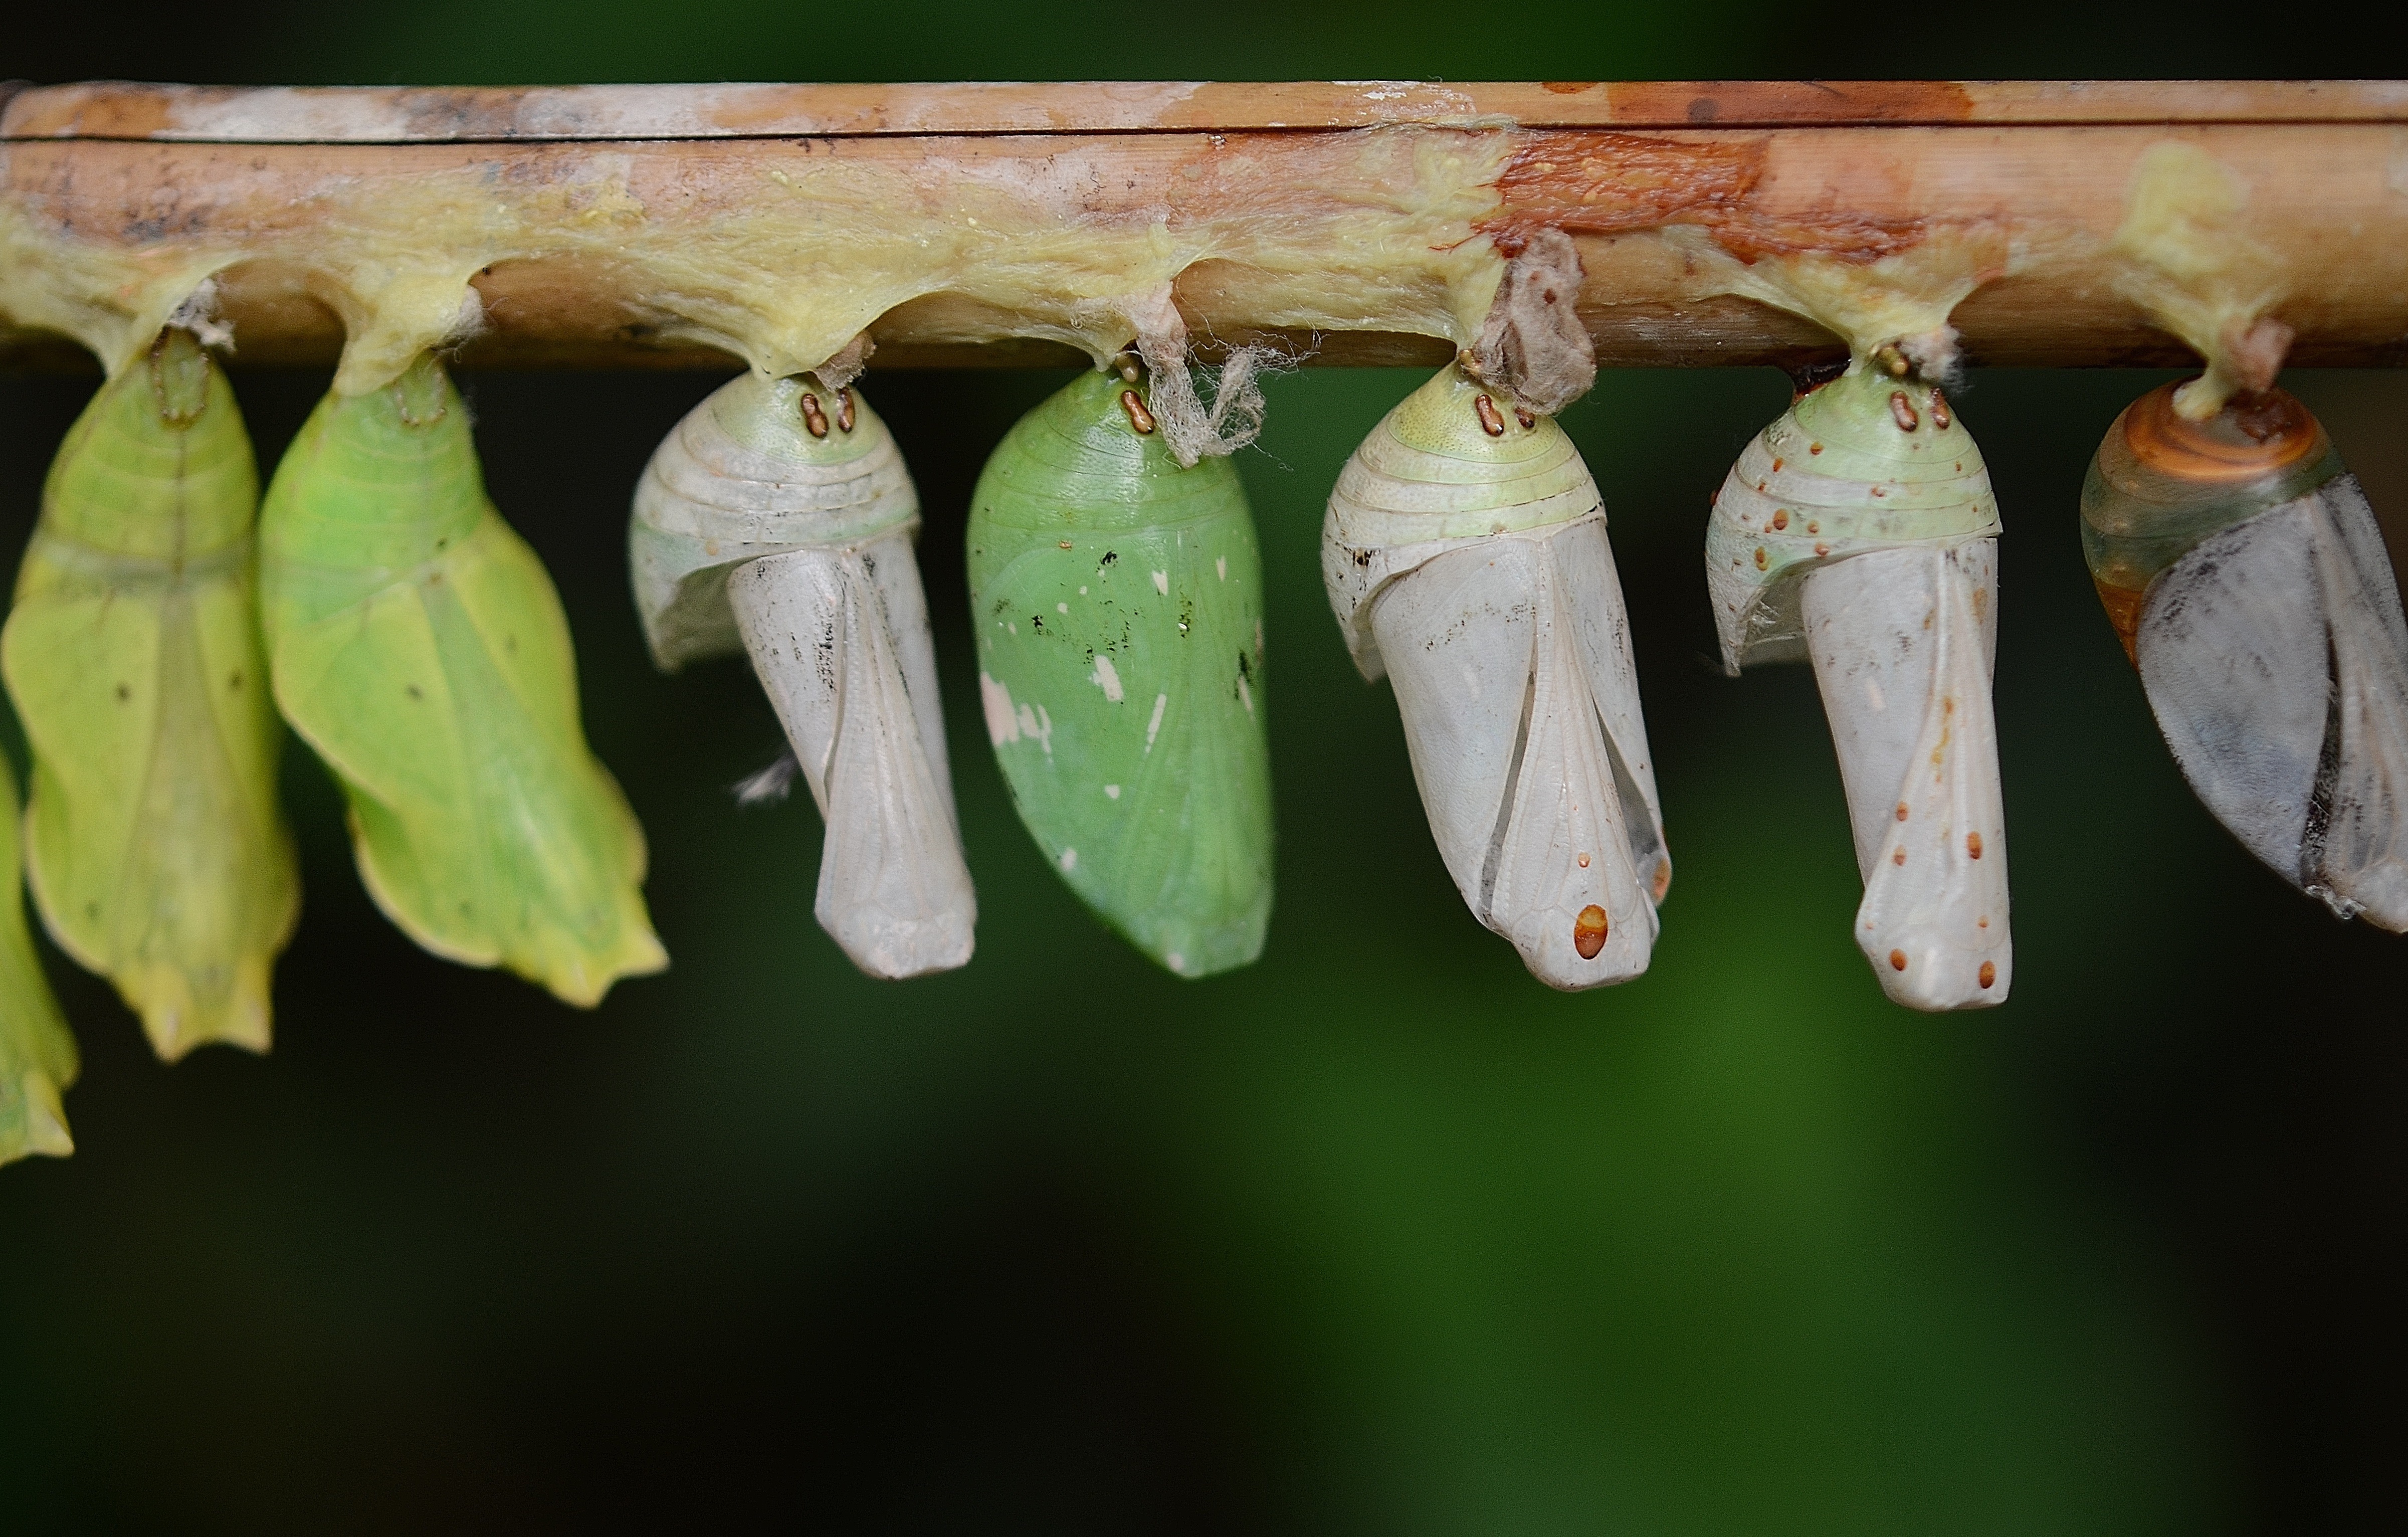
nature, leaf, green, insect, macro, moth, butterfly, fauna, invertebrate, papilionidae, larva, macro photography, arthropod, larvae, cocoons, moths and butterflies, bombycidae, insect larvae, parides iphidamas